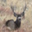
Label: deer